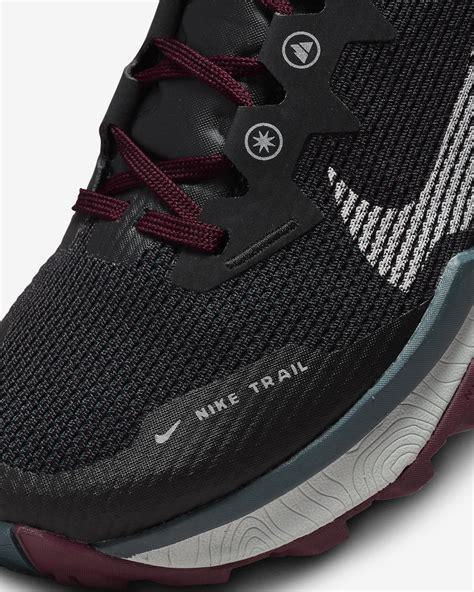
Brand: Nike
Model: Wildhorse 8